List of Azerbaijanis

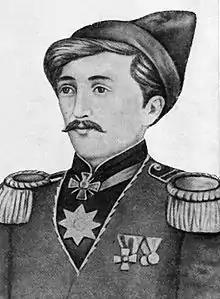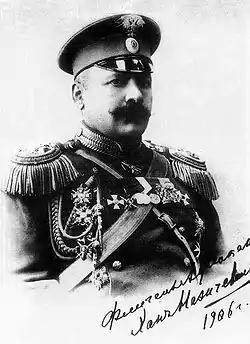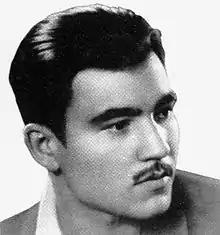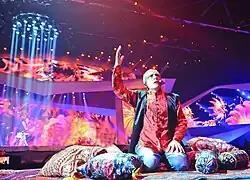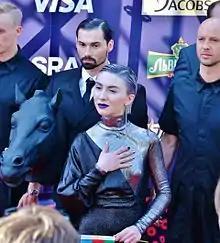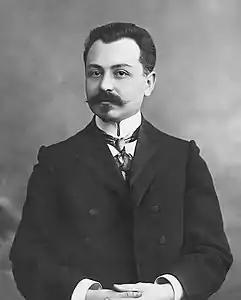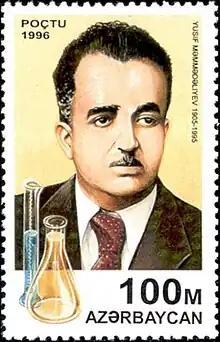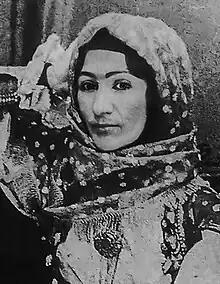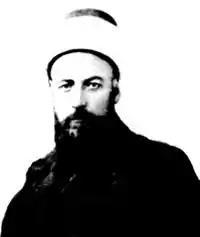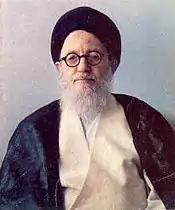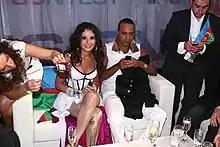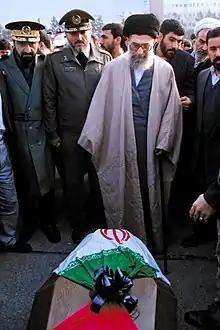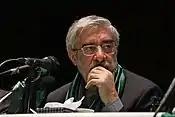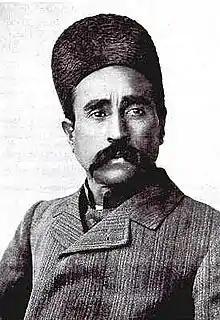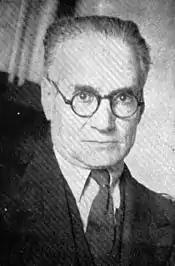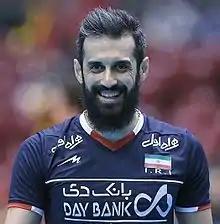
Abbasgulu Bakikhanov is known for founding Azerbaijani scientific historiography.
Huseyn Khan Nakhchivanski was General of the Russian Cavalry under the Russian Emperor Nicholas II.
Mehdi Huseynzade was a legendary guerrilla and reconnaissance, made famous daring operations against the German and Italian invaders during the Second World War in Yugoslavia and Italy, Hero of the Soviet Union.
Alim Qasimov is the winner of the International Music Council's UNESCO Music Prize, one of the highest international accolades for music.
Diana Hajiyeva, Azerbaijan's representative in 2017 Eurovision Song Contest.
Fatali Khan Khoyski was the first Prime Minister of the independent Azerbaijan Democratic Republic.
Stamp dedicated to the 90th anniversary of chemist Yusif Mammadaliyev
Khurshidbanu Natavan was the daughter of Mehdi Gulu–khan, the last ruler of the Karabakh khanate (1748–1822); she is considered one of the best lyrical poets of Azerbaijan.
Haji-Mirza Hassan Roshdieh which introduced some modern teaching methods in Iran.
Mohammad Kazem Shariatmadari was a Grand Ayatollah.
Aysel and Arash in the green room during the 2009 Eurovision Song Contest in Moscow
Supreme leader of Iran (Khamenei)
Mir-Hossein Mousavi, last Prime Minister of Iran from 1981 to 1989, current leader of Iranian opposition
Sattar Khan was a key figure in the Iranian Constitutional Revolution and one of the greatest heroes of Persia (Iran).
Ahmad Kasravi, one of the most famous Iranians in Iran's modern history. He is known for his discovery of the Ancient Azari language.
Saeid Marouf, Captain of the national team of Iran.
Mohammad Hossein Shahriar was an outstanding Azerbaijani poet from Iran.
Servet Çetin is a member of the Turkey national football team.
Ramil Sheydayev is a member of the Azerbaijan national football team.
Avaz Alakbarov, ex-Minister of Finance of Azerbaijan Republic
Sami Yusuf performing at Glasgow Royal Concert Hall
Sibel Edmonds is a founder of the National Security Whistleblowers Coalition (NSWBC).
Fuzuli is considered one of the greatest contributors to the Dîvân tradition of Azerbaijani literature.

Hamlet Isakhanli (born 1948), mathematician, poet, social scientist, founder of Khazar University